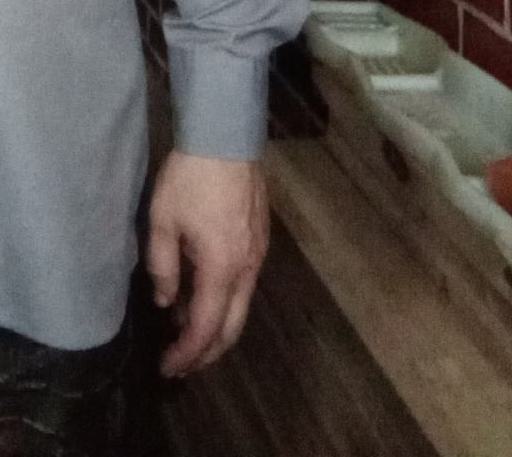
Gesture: no_gesture